The Racer's Group

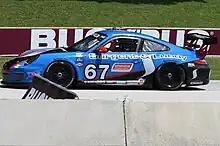
2011 GT car No. 67

The GTO program has been discontinued by GM as of the 2006 season end, and TRG returned Porsche vehicles in 2007, as well as running in the DP class. They began 2008 with second, third, and fourth-place finishes at the 24 Hours of Daytona.